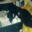
Label: cat